French rule in the Ionian Islands (1807–1814)

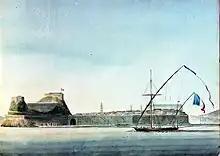
A French-flagged xebec in front of the Old Fortress of Corfu, during the second period of French rule. Painting by the British naval officer William Pocock

The naval element was provided by the Adriatic Squadron, an ad-hoc sub-component of the Imperial Navy's Mediterranean Squadron. This squadron was based in Naples, the capital of the client Kingdom of Naples, and maintained a forward base in Corfu. However, the Mediterranean Squadron had much trouble supplying the island, usually leaving it only lightly guarded with several corvettes, gunboats and xebecs.